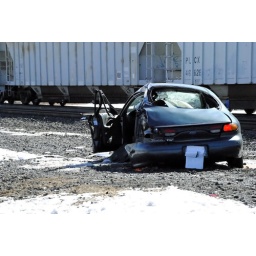
the aftermath of a car train collision this was ruled a suicide by the police the train in the background is cp 36t